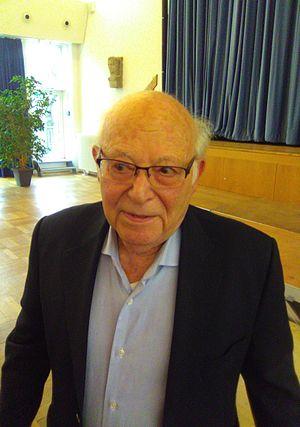
Simha Arom, né le 16 août 1930 à Düsseldorf en Allemagne, compte parmi les plus grands ethnomusicologues de notre temps, reconnu notamment comme expert des musiques d'Afrique centrale.